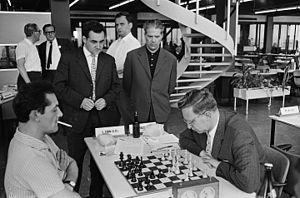
Leonid Zakharovitch Stein, né le 12 novembre 1934 à Kamenets-Podolski et mort le 4 juillet 1973 à Moscou, était un joueur d'échecs soviétique de classe mondiale. Champion d'URSS en 1963, 1965 et 1966-1967, il fut un des dix meilleurs joueurs mondiaux de 1964 à 1973.
Mark Ievguenievitch Taïmanov, né le 7 février 1926 à Kharkov, URSS et mort le 28 novembre 2016 à Saint-Pétersbourg, est un joueur d'échecs soviétique, puis russe, et un pianiste de renommée internationale.
Vassily Vassilievitch Smyslov est un joueur d'échecs soviétique et russe.